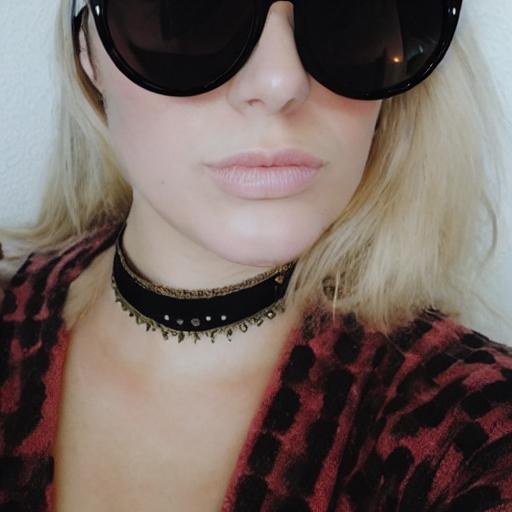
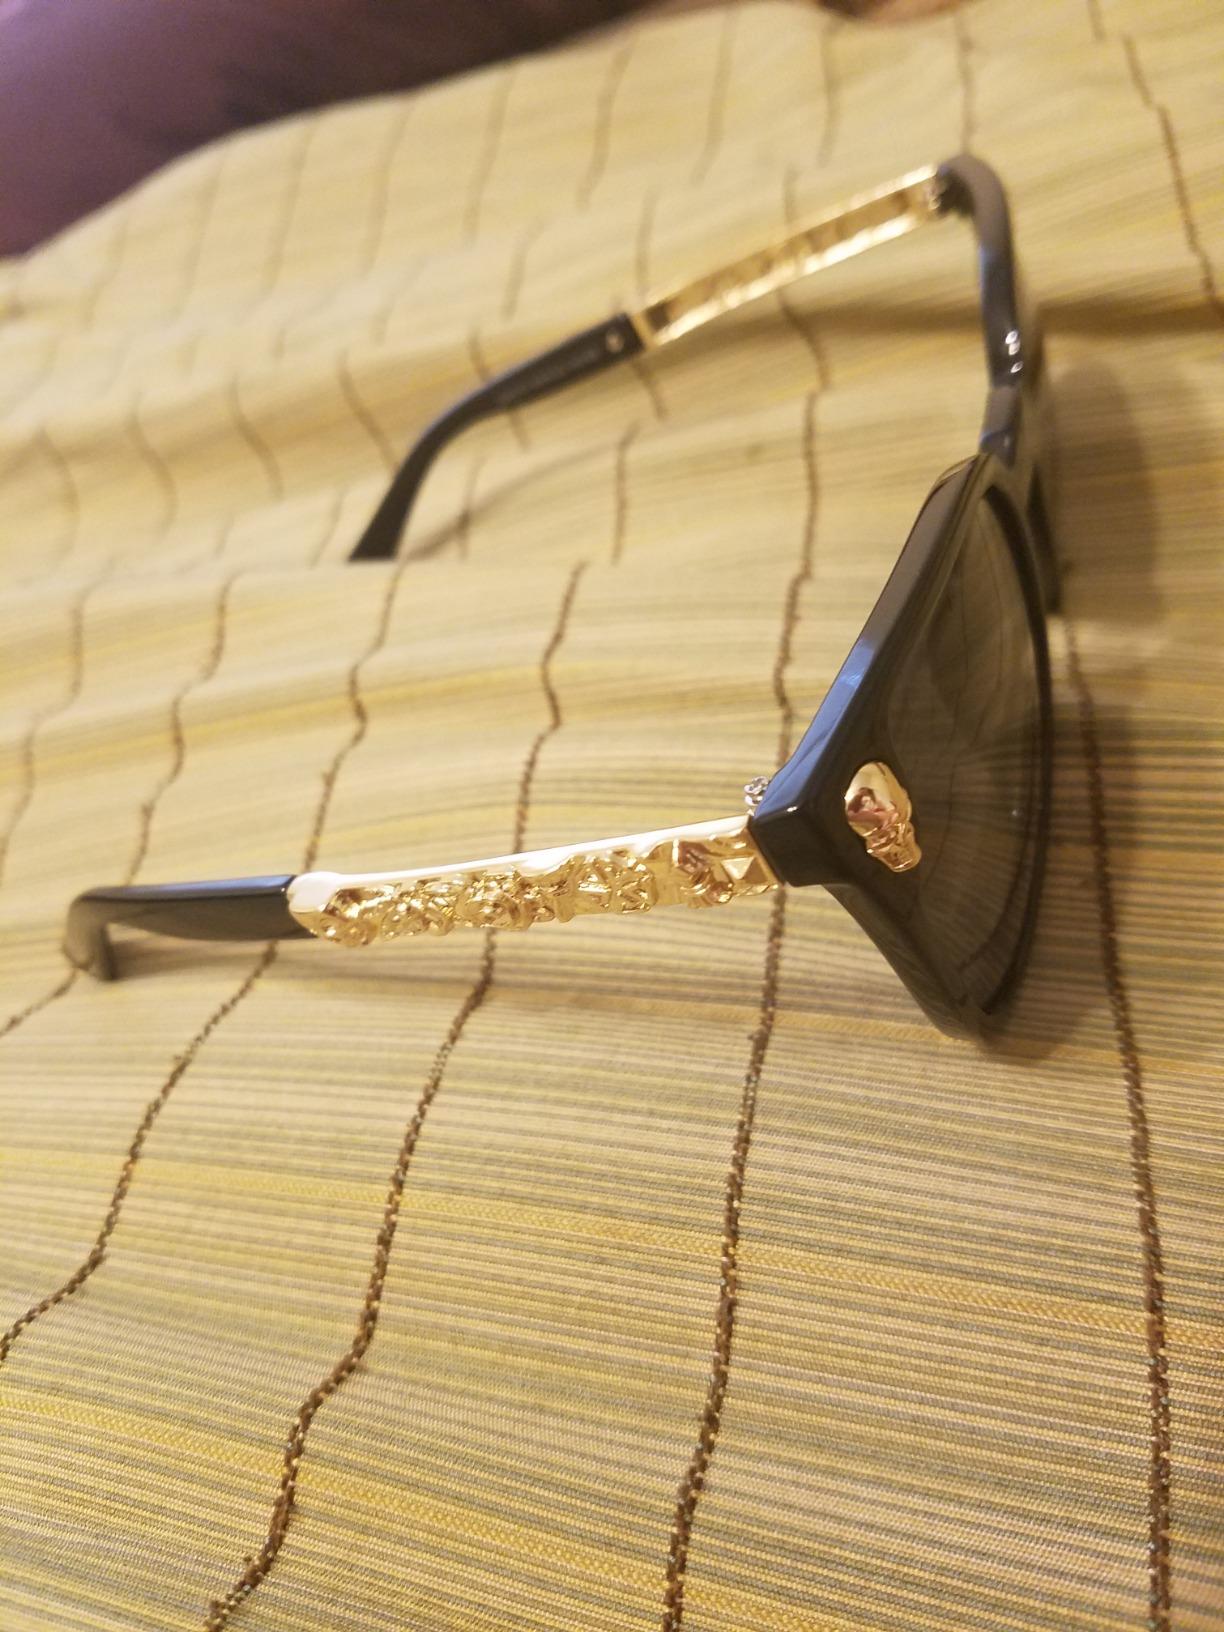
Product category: accessories_sunglasses
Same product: no